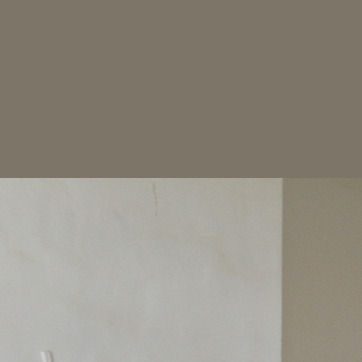
Material: painted